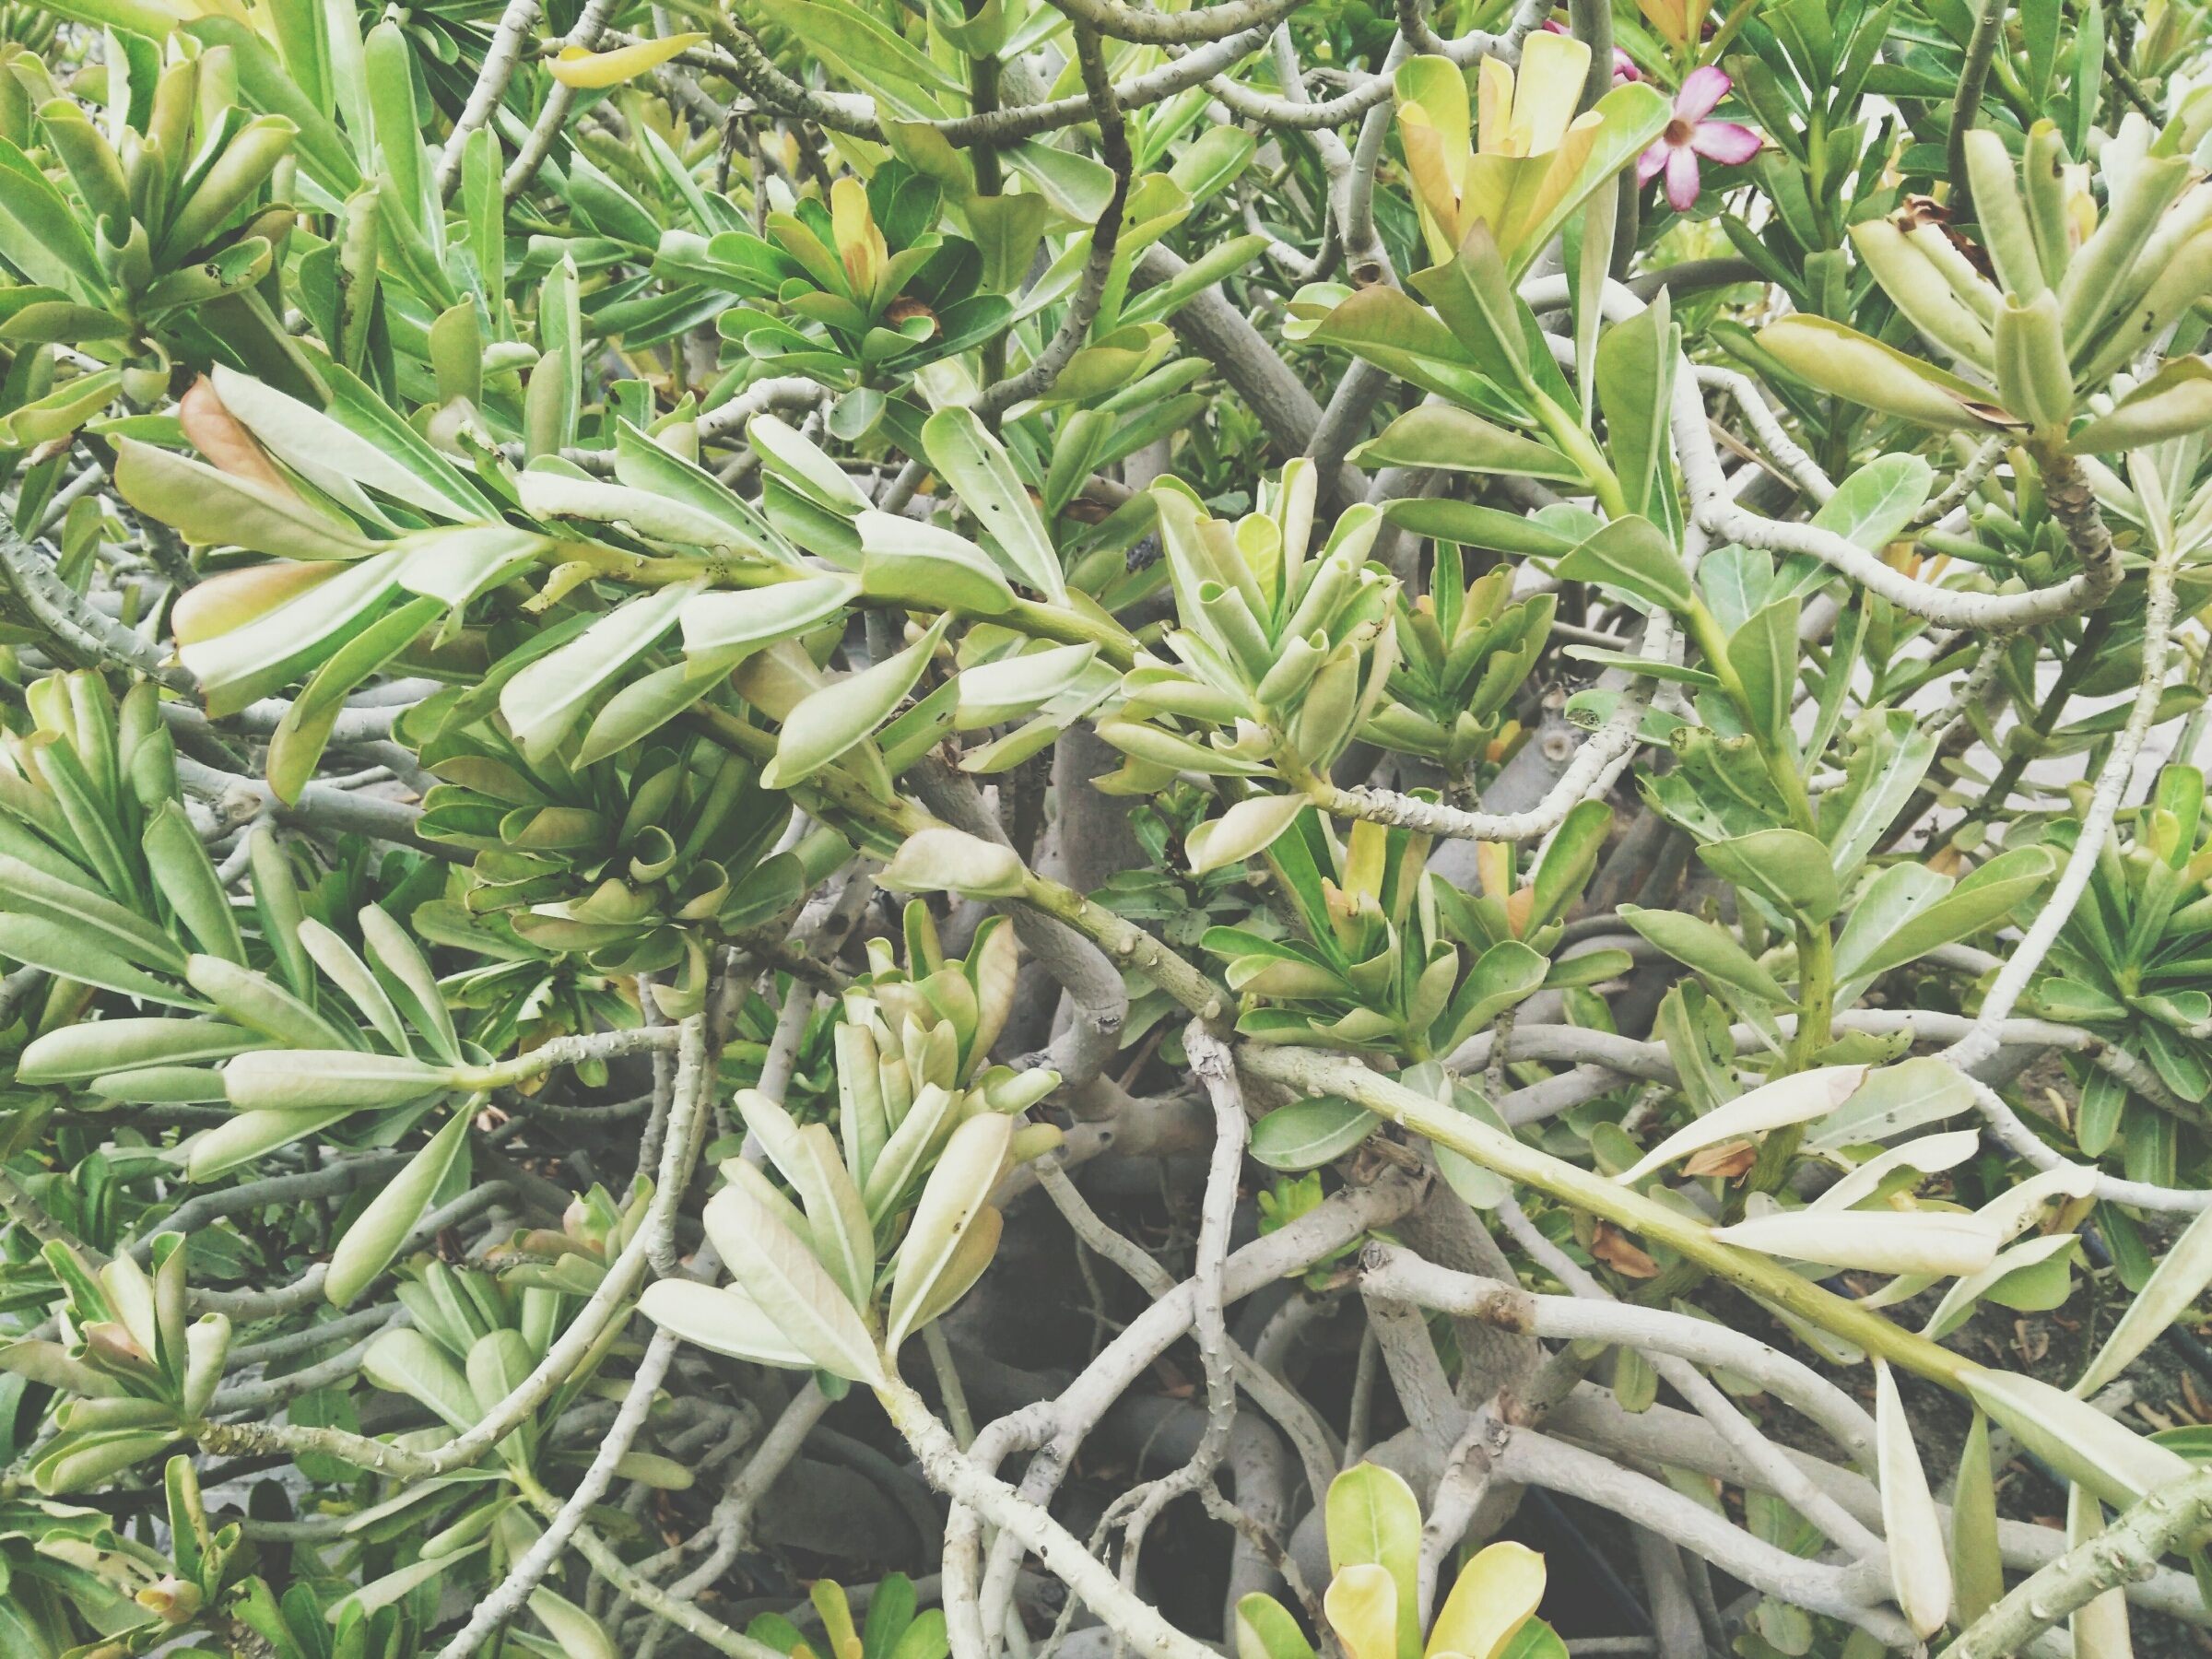
tree, plant, flower, food, herb, produce, evergreen, botany, flora, shrub, rosemary, flowering plant, woody plant, land plant